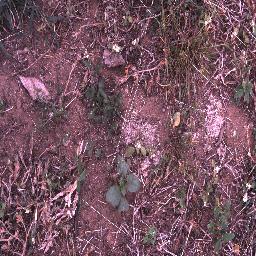
Label: snake_weed